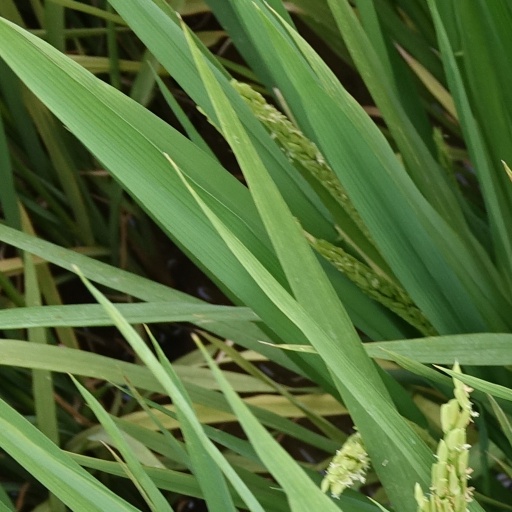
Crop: rice